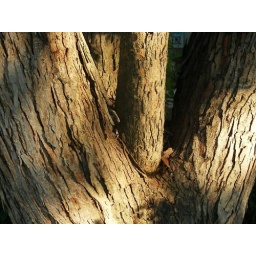
Gus is a large silver Maple tree that lives in the backyard.